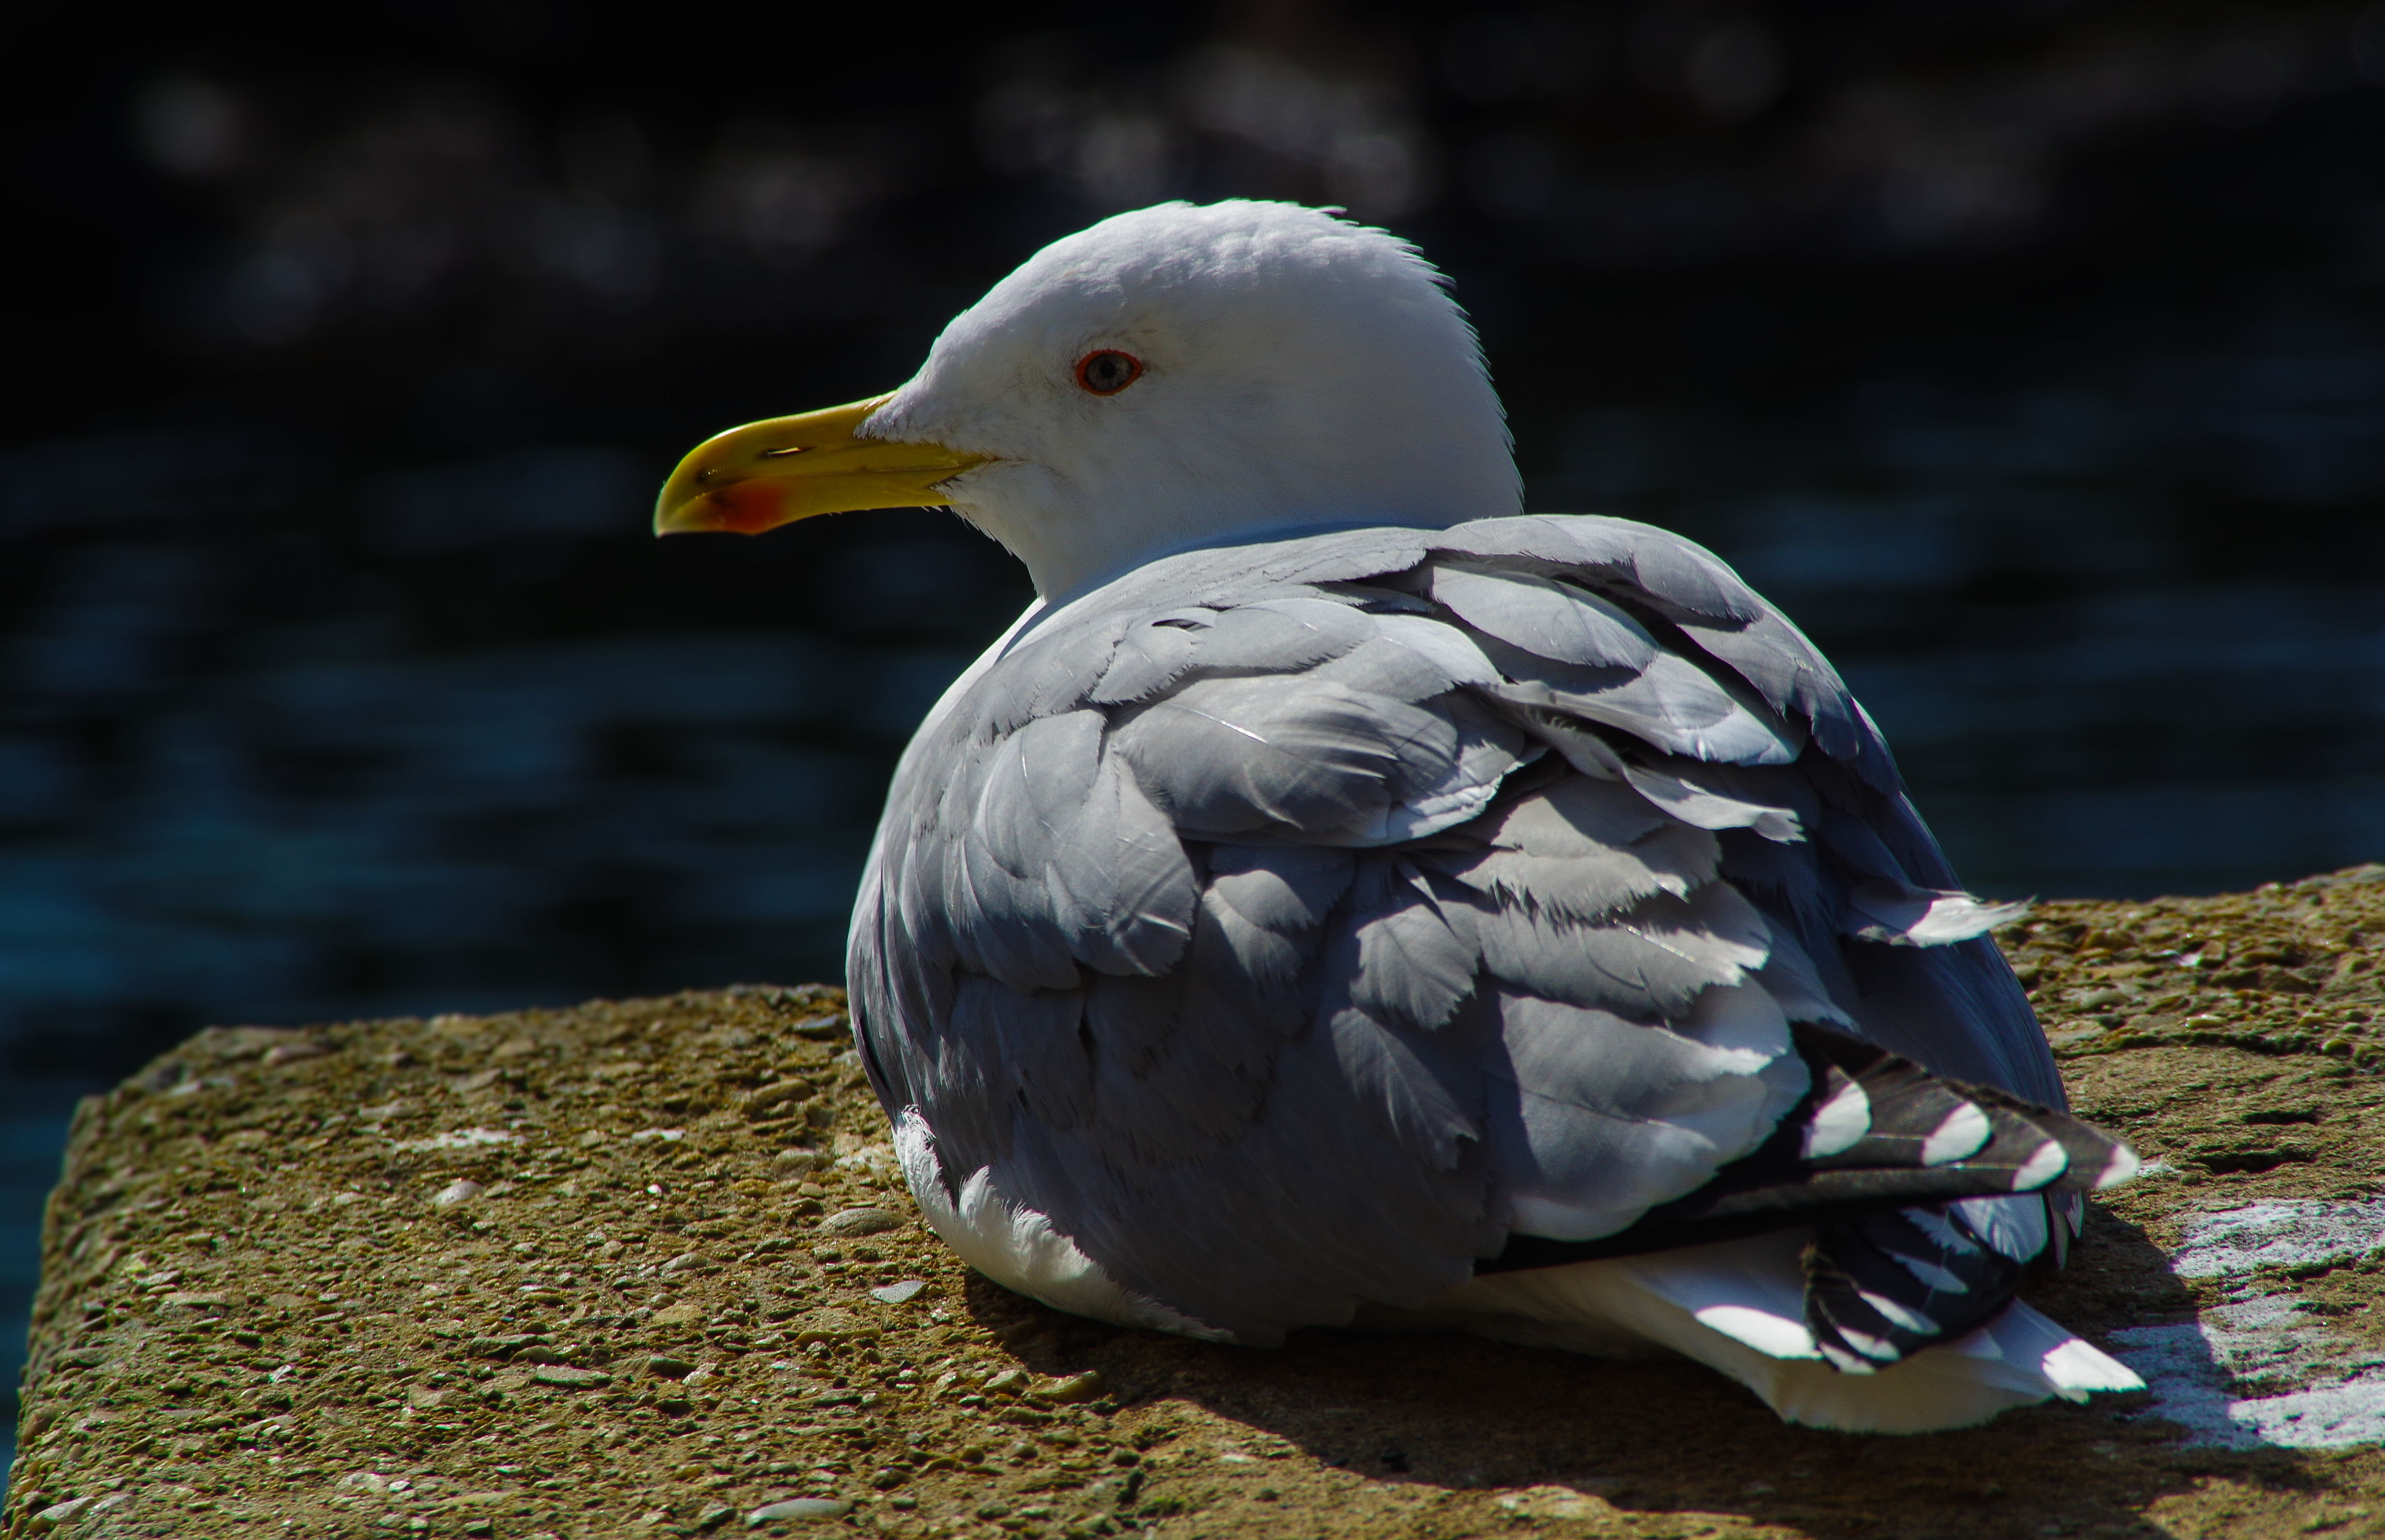
bird, wing, seabird, wildlife, beak, fauna, duck, animals, vertebrate, waterfowl, water bird, espana, ggl1, gaby1, animales, varios, some, principadodeasturias, sigma28200, pentaxk30, luarca, luarcaprincipadodeasturiasespa a, ducks geese and swans